Question: Please indicate a possible affordance area of the drum that can be used for beating
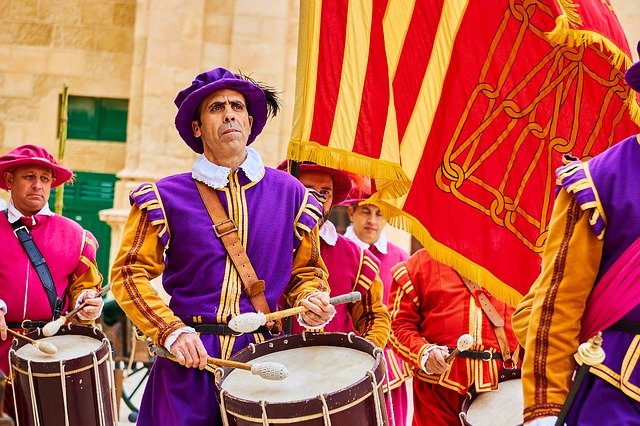
Answer: [11.5, 325.5, 103.5, 366.5]